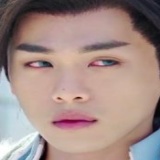
diễn viên Trương Nhược Quân